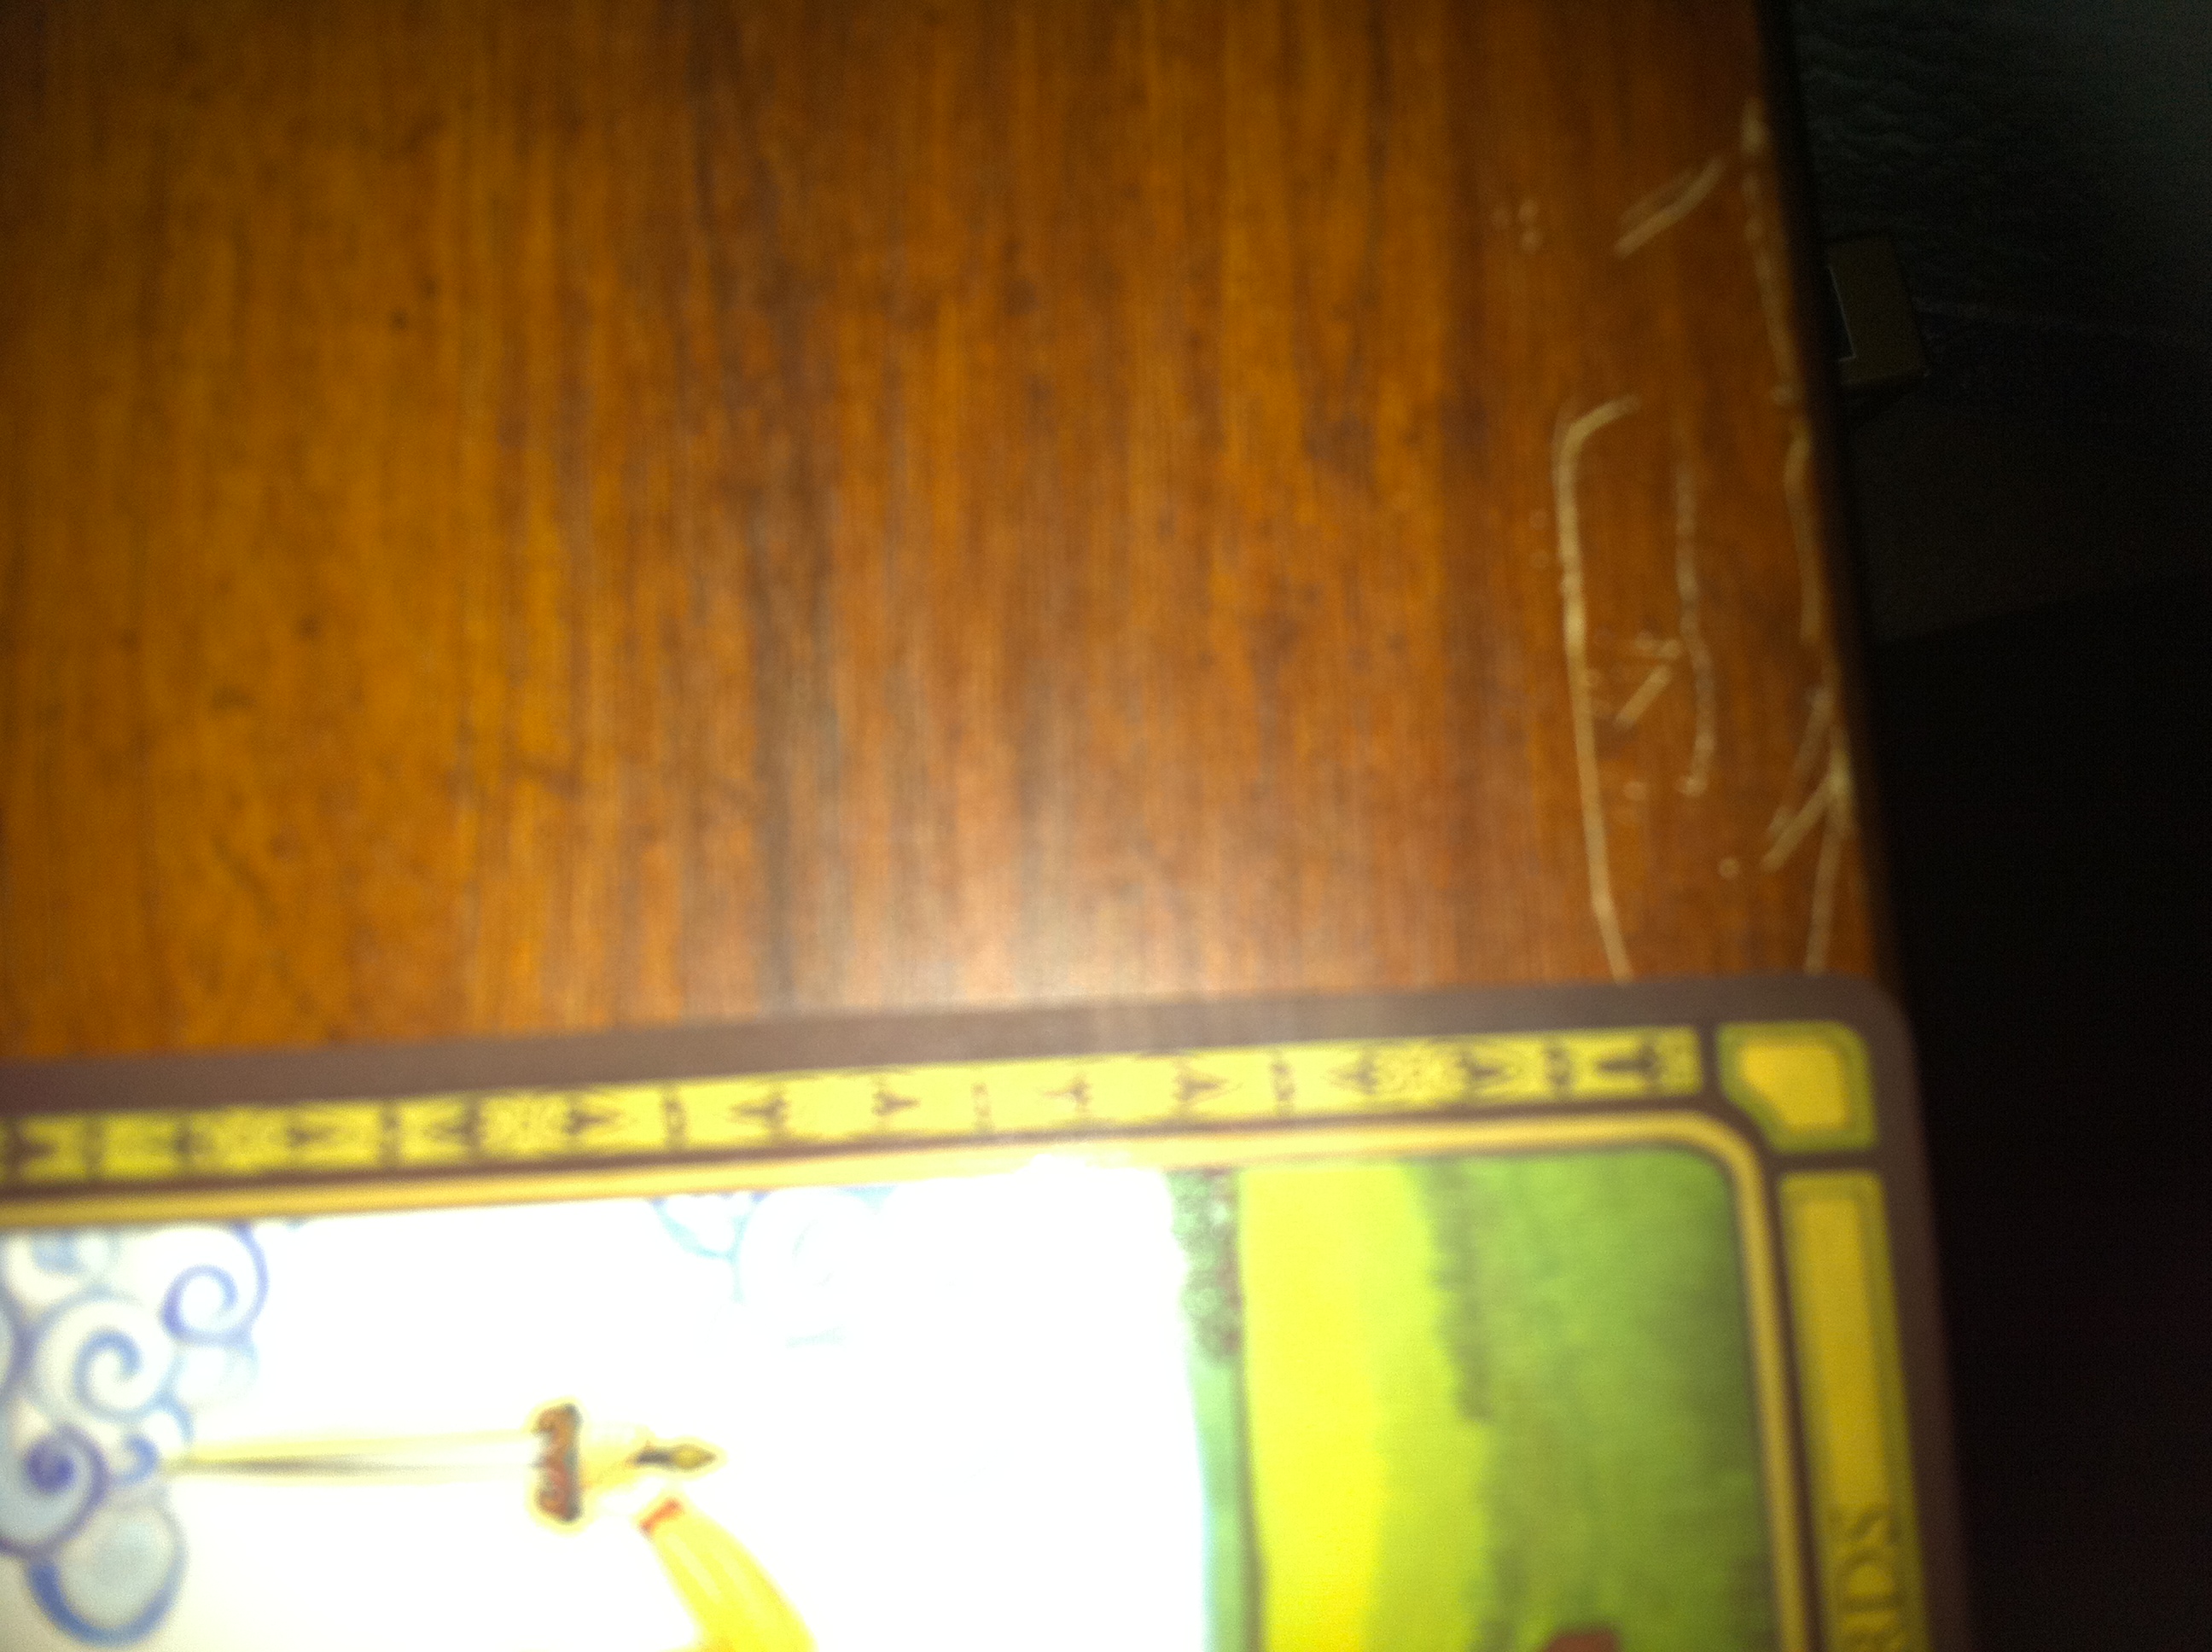Question: Which card is this?
Answer: unanswerable